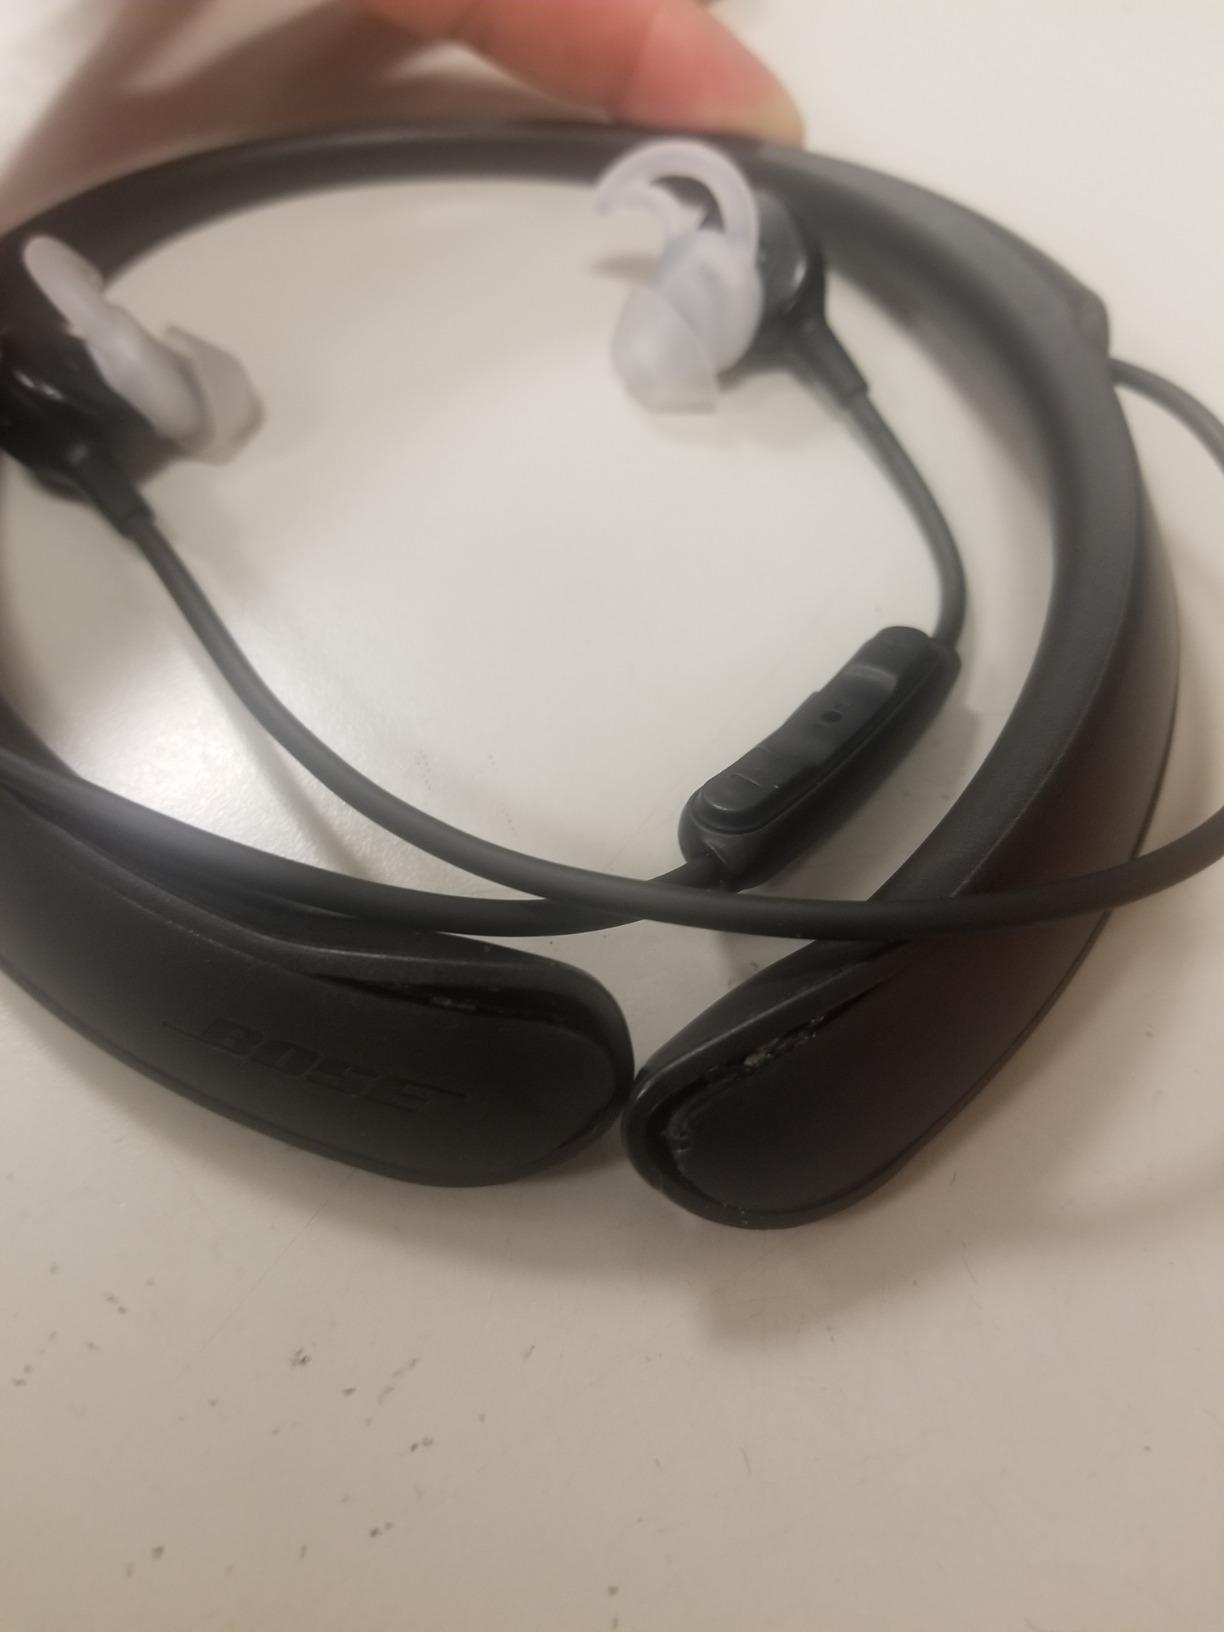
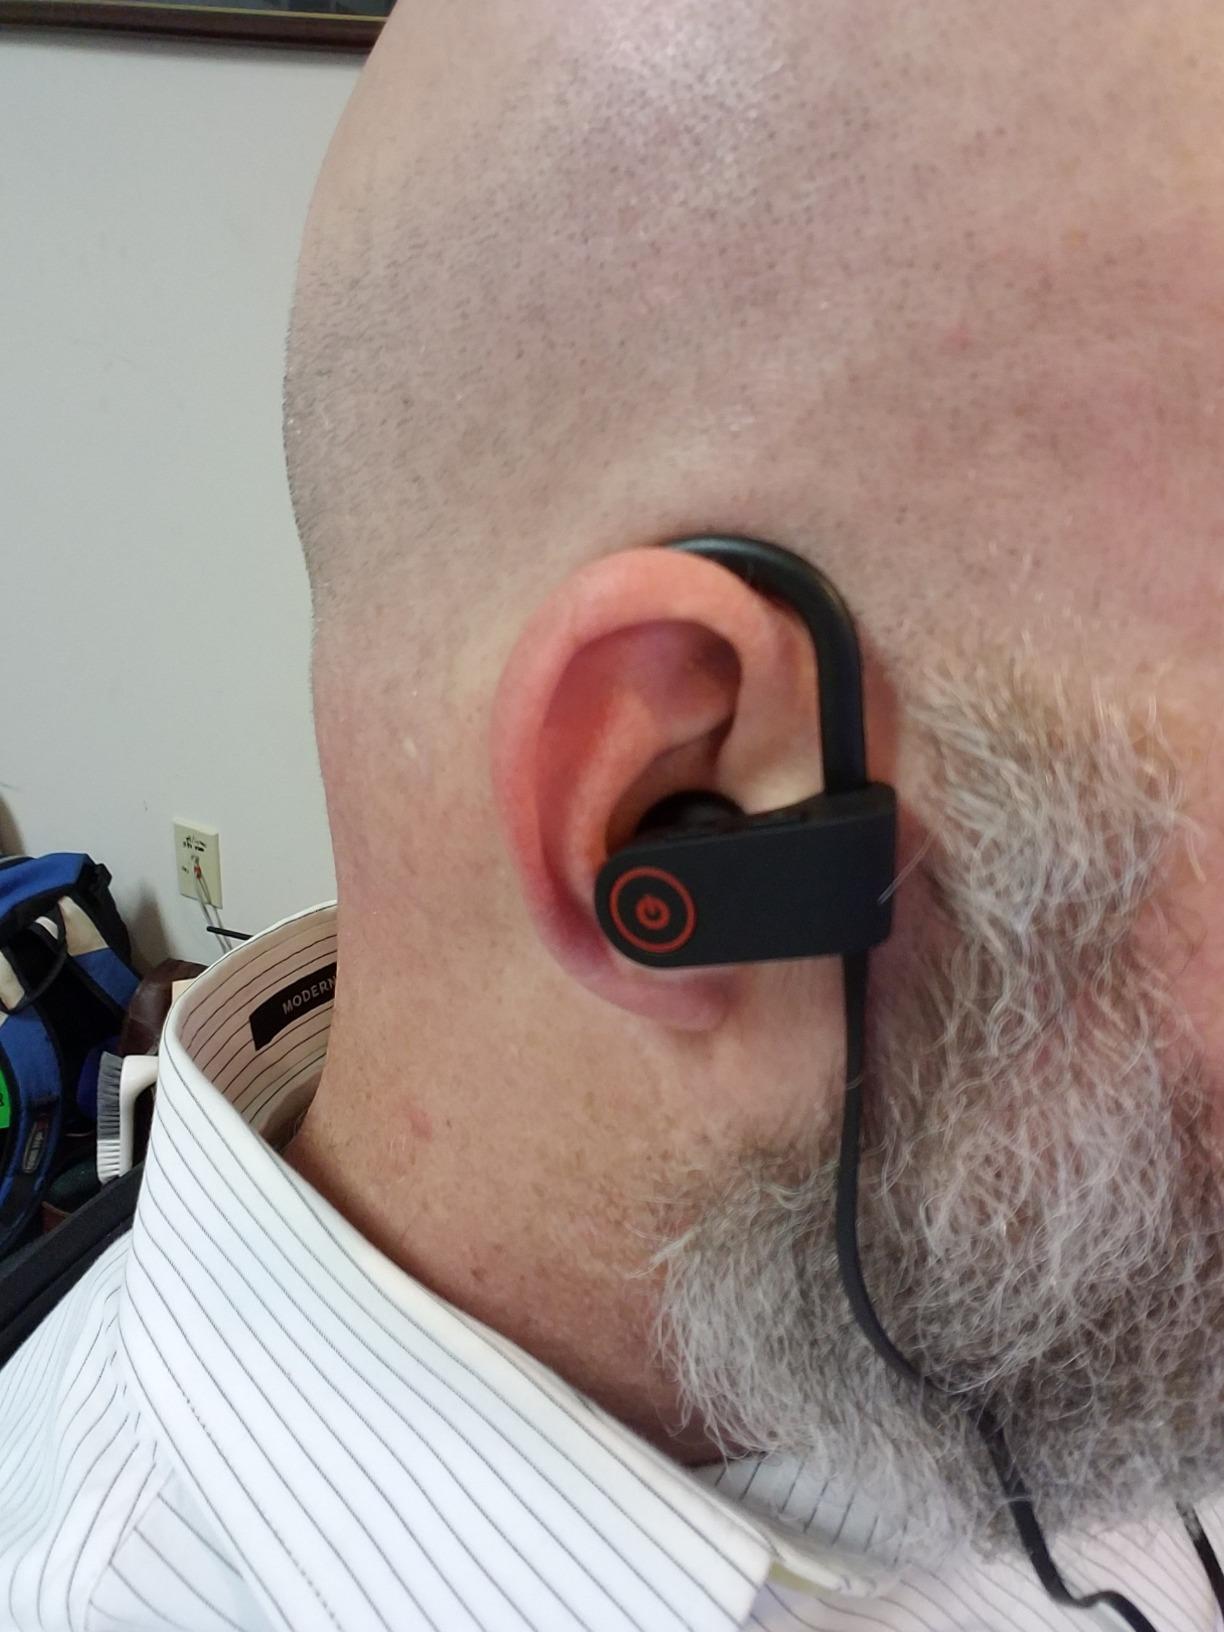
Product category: headphones
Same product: no